St. Mary's Convent

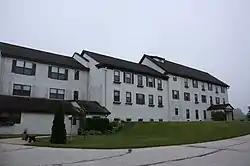
St. Mary's Convent

St. Mary's Convent is located in St. Nazianz, Wisconsin. It was built by Ambrose Oschwald, the Roman Catholic priest who founded St. Nazianz. The site was added to the National Register of Historic Places in 2001.